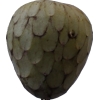
Label: cherimoya